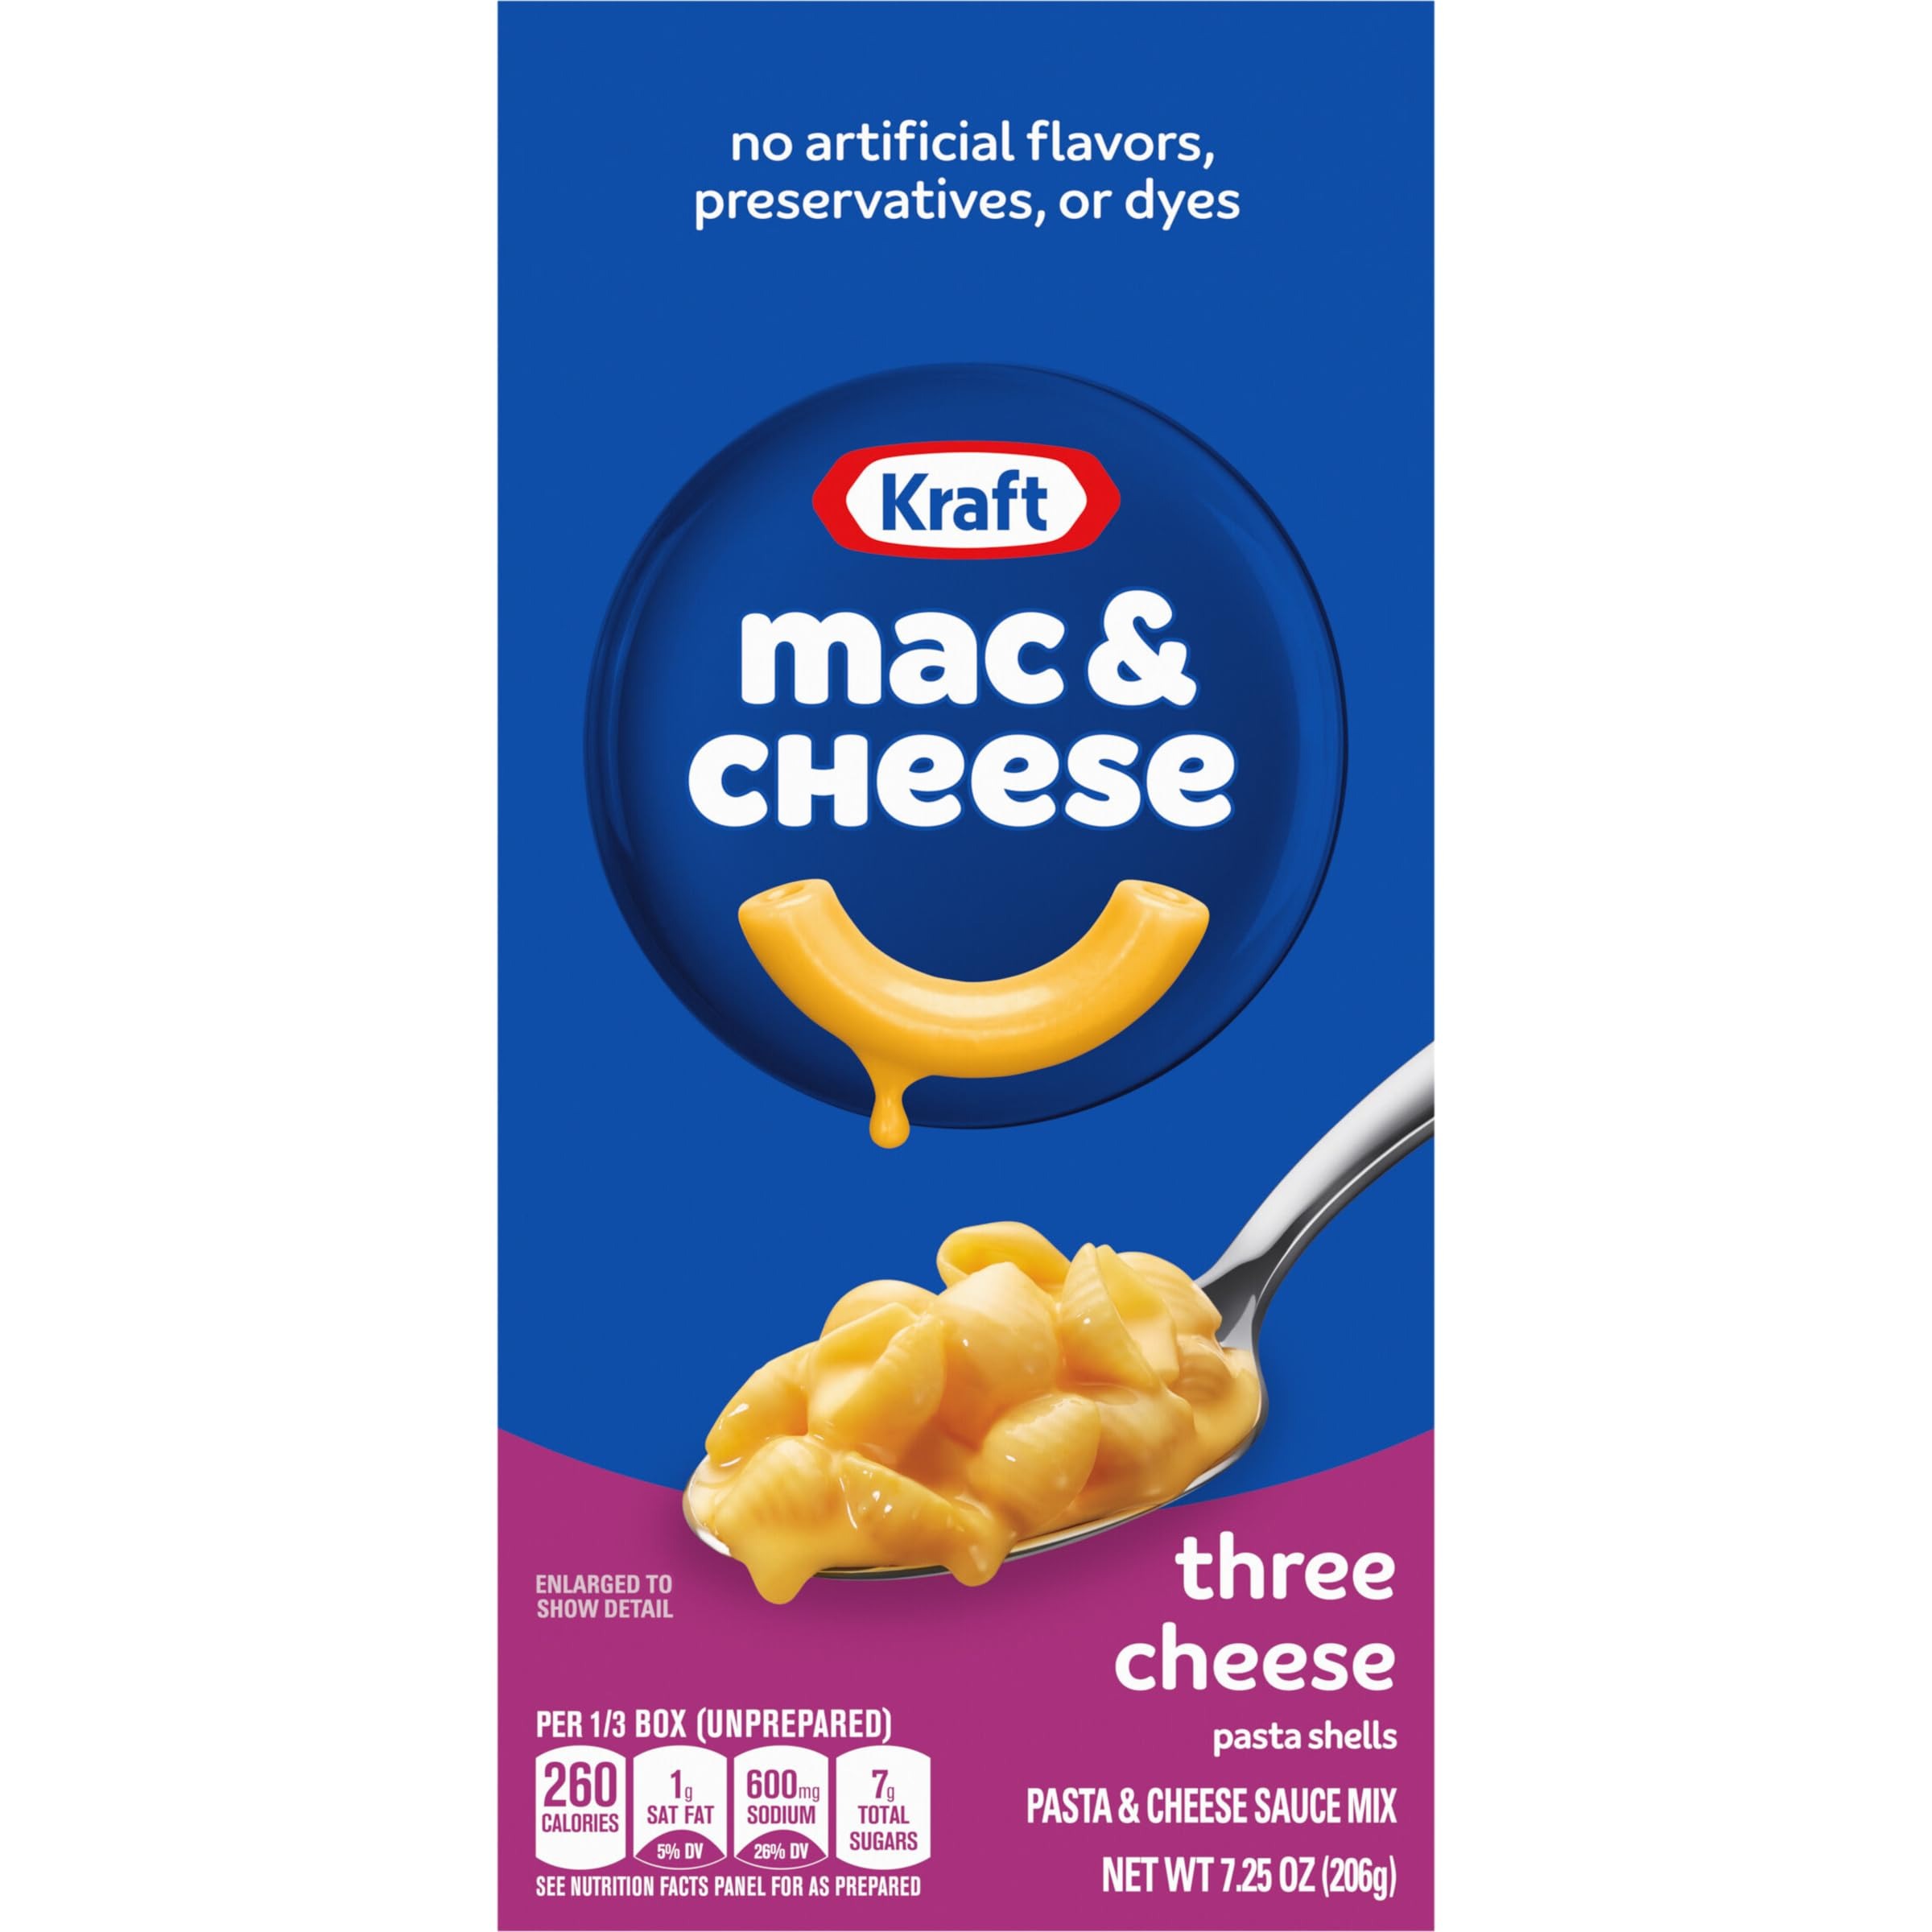
Item Name: Kraft Three Cheese Macaroni and Cheese Dinner, 7.25 oz Box (Pack of 6)
Bullet Point 1: The information below is per-pack only
Bullet Point 2: KRAFT MACARONI & CHEESE: One 7.25 oz box of KRAFT Mac and Cheese Three Cheese Dinner
Bullet Point 3: CONVENIENT DINNER: KRAFT Macaroni and Cheese Three Cheese is a convenient boxed dinner
Bullet Point 4: ICONIC CHEESINESS: Box includes mini-shell pasta and three cheese sauce mix
Bullet Point 5: REAL FLAVOR: KRAFT Mac And Cheese contains no artificial flavors, no artificial preservatives, and no artificial dyes
Bullet Point 6: CONTAINS 3 SERVINGS: One box makes about 3 servings
Bullet Point 7: EASY MEAL IDEA: Boxed macaroni and cheese is a quick and easy dinner
Bullet Point 8: INDIVIDUALLY SEALED: Cheese sauce mix is individually sealed
Value: 43.5
Unit: Ounce

Price: 1.29